Chuck Ortmann

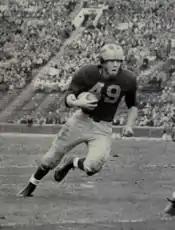
Ortmann running with the ball, 1950

In his three years as a starter at Michigan, Ortmann had 2,078 yards passing (127 of 314) and 676 yards rushing (273 carries and six touchdowns). He was named an All-Big Ten halfback in 1950 and was also third-team All-American.